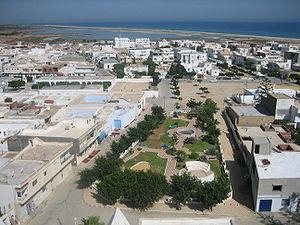
Une vue de dessus sur la ville de Maamoura
El Maâmoura est une ville côtière de Tunisie située dans la région du cap Bon à 5 kilomètres au nord de Nabeul et en contiguïté avec Béni Khiar.